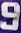
Number: 9